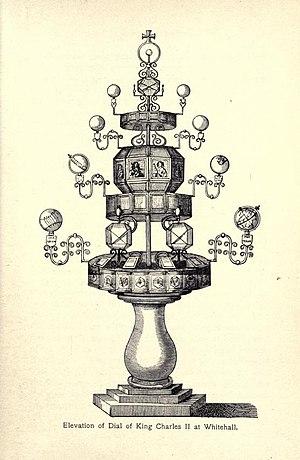
Francis Line, né à Londres en 1595 et mort à Liège le 15 novembre 1675 est un prêtre jésuite et scientifique résident au Collège des jésuites anglais de Liège où il enseignait les mathématiques et la gnomonique.